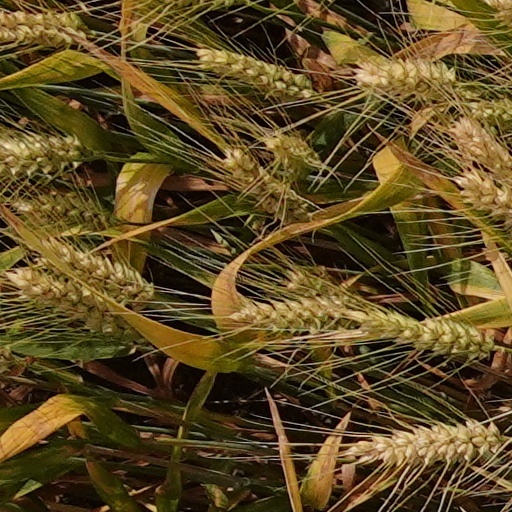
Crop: wheat